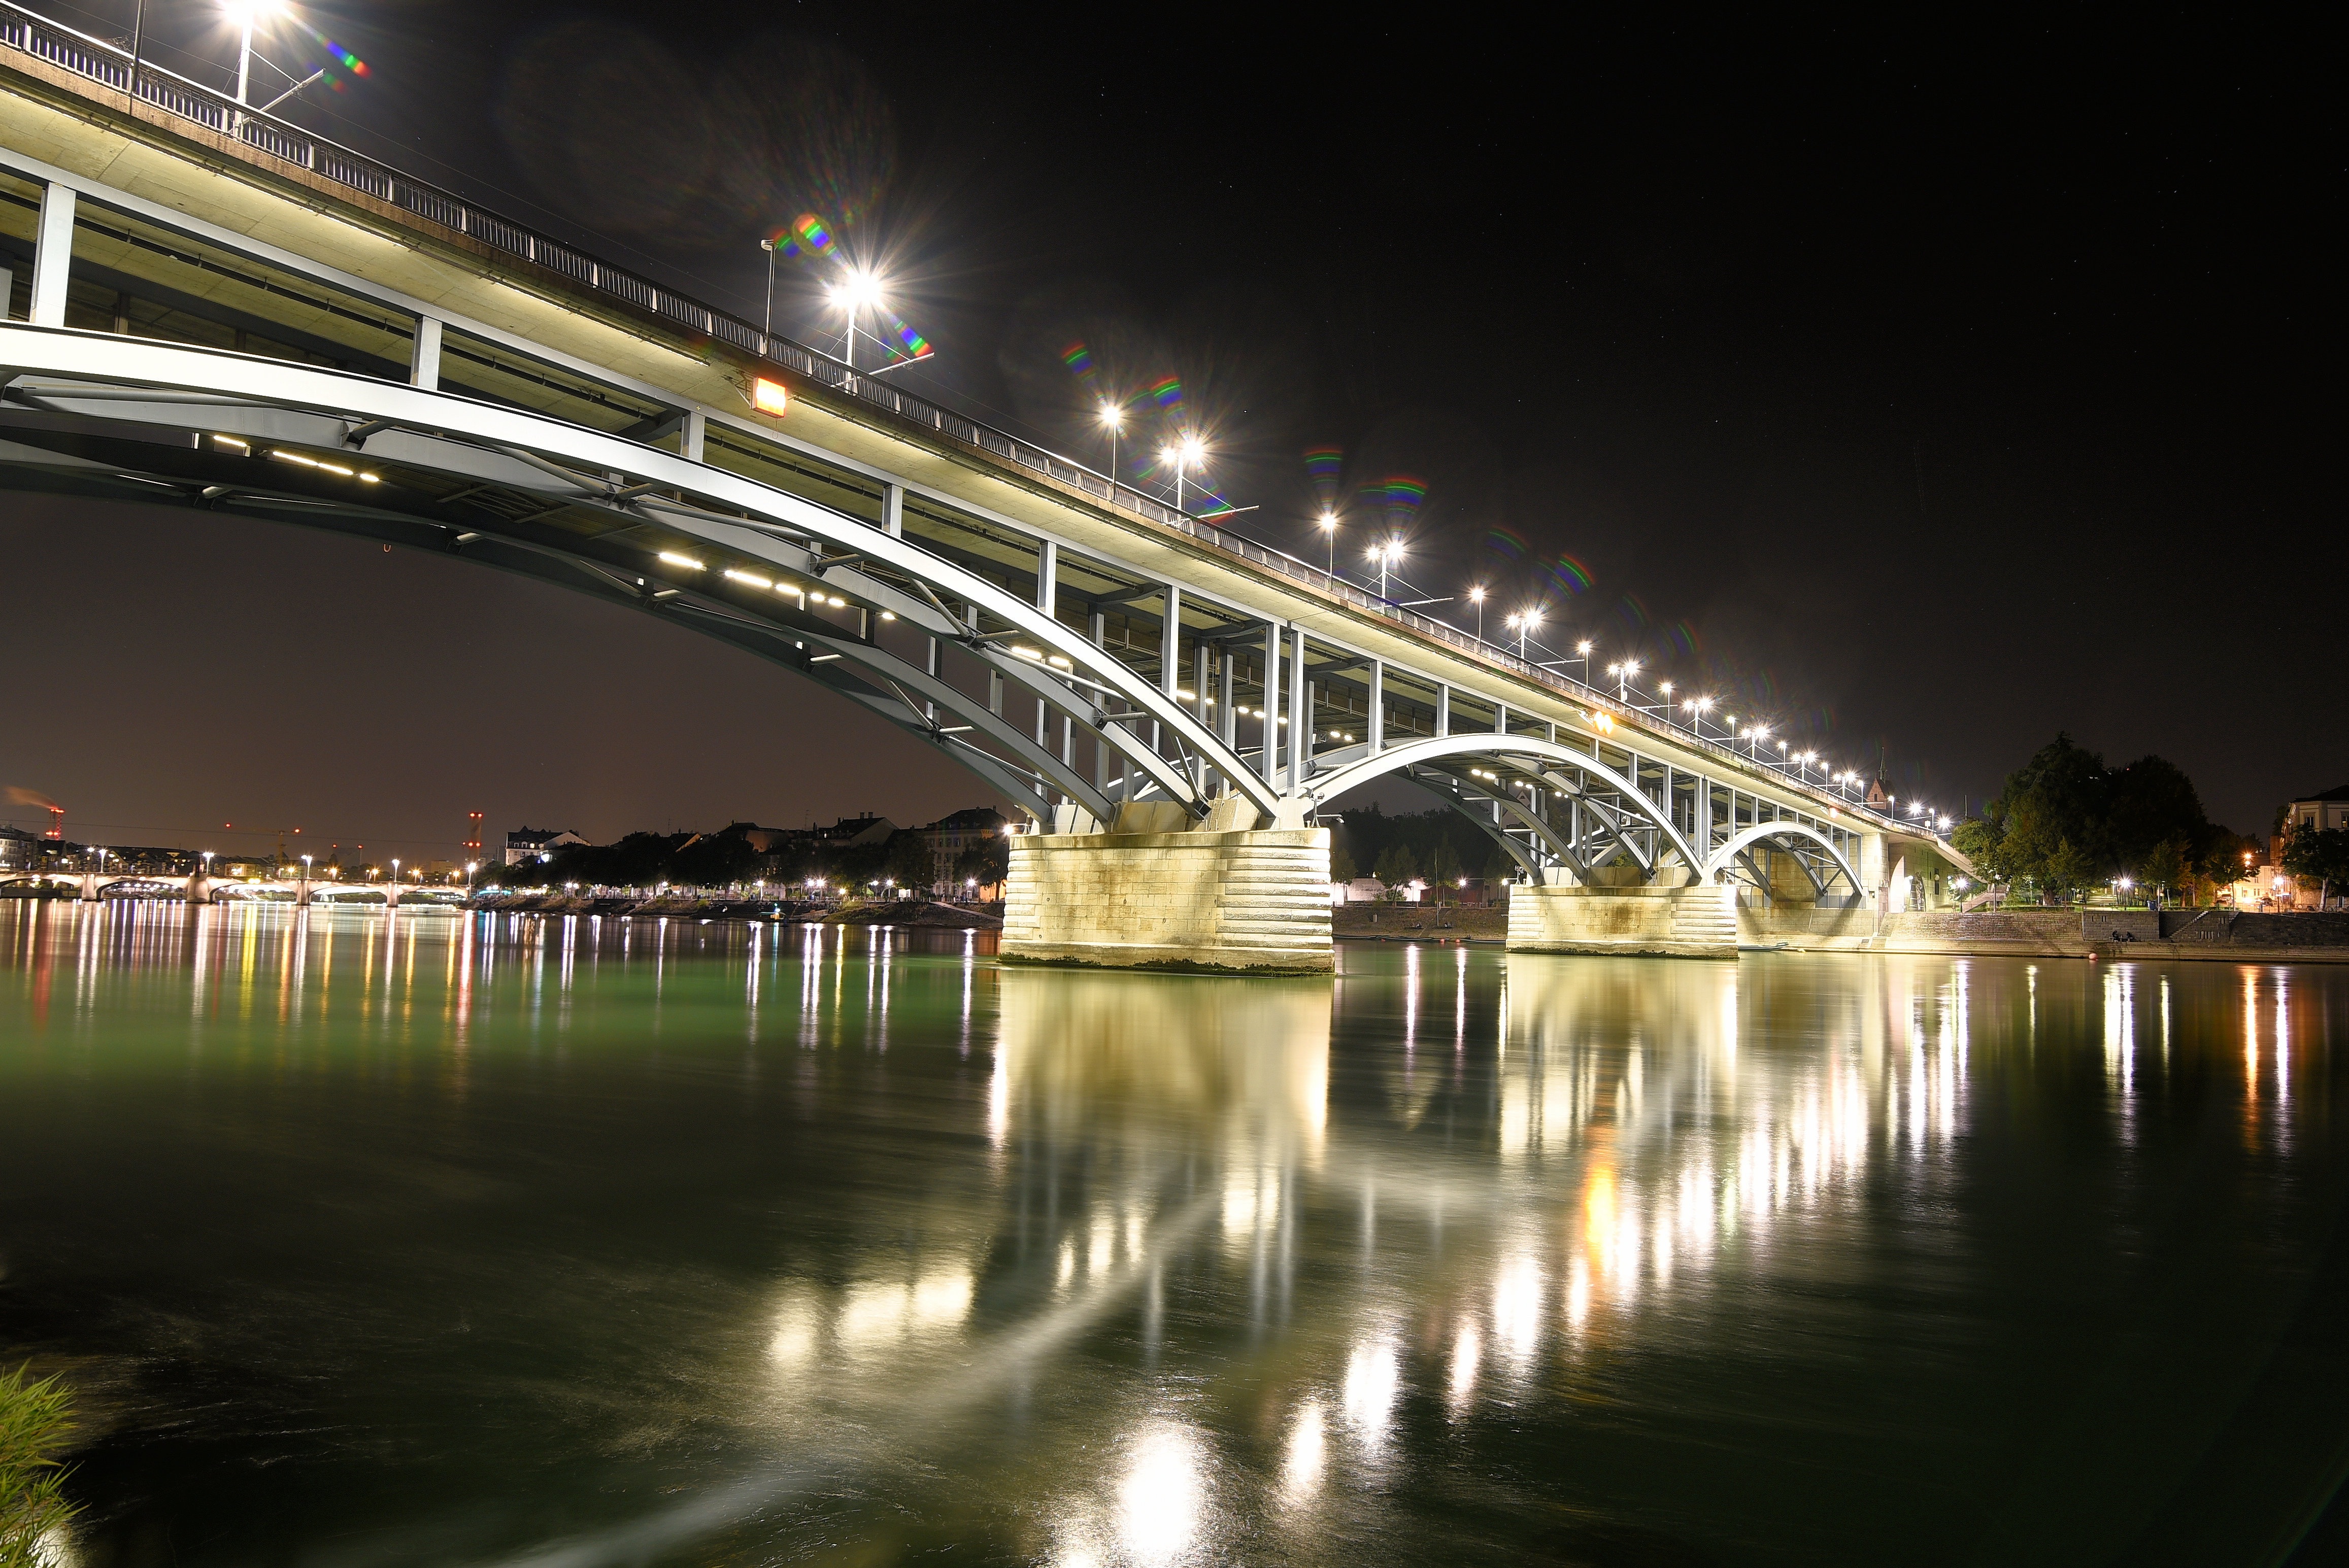
architecture, bridge, night, river, cityscape, dusk, evening, reflection, landmark, basel, rhine, cable stayed bridge, nonbuilding structure